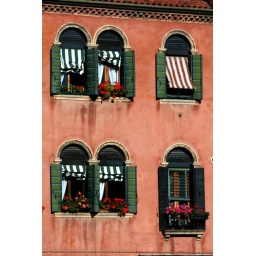
November sunshine on still blooming flowers adorning the window sills of this venetian house in Murano